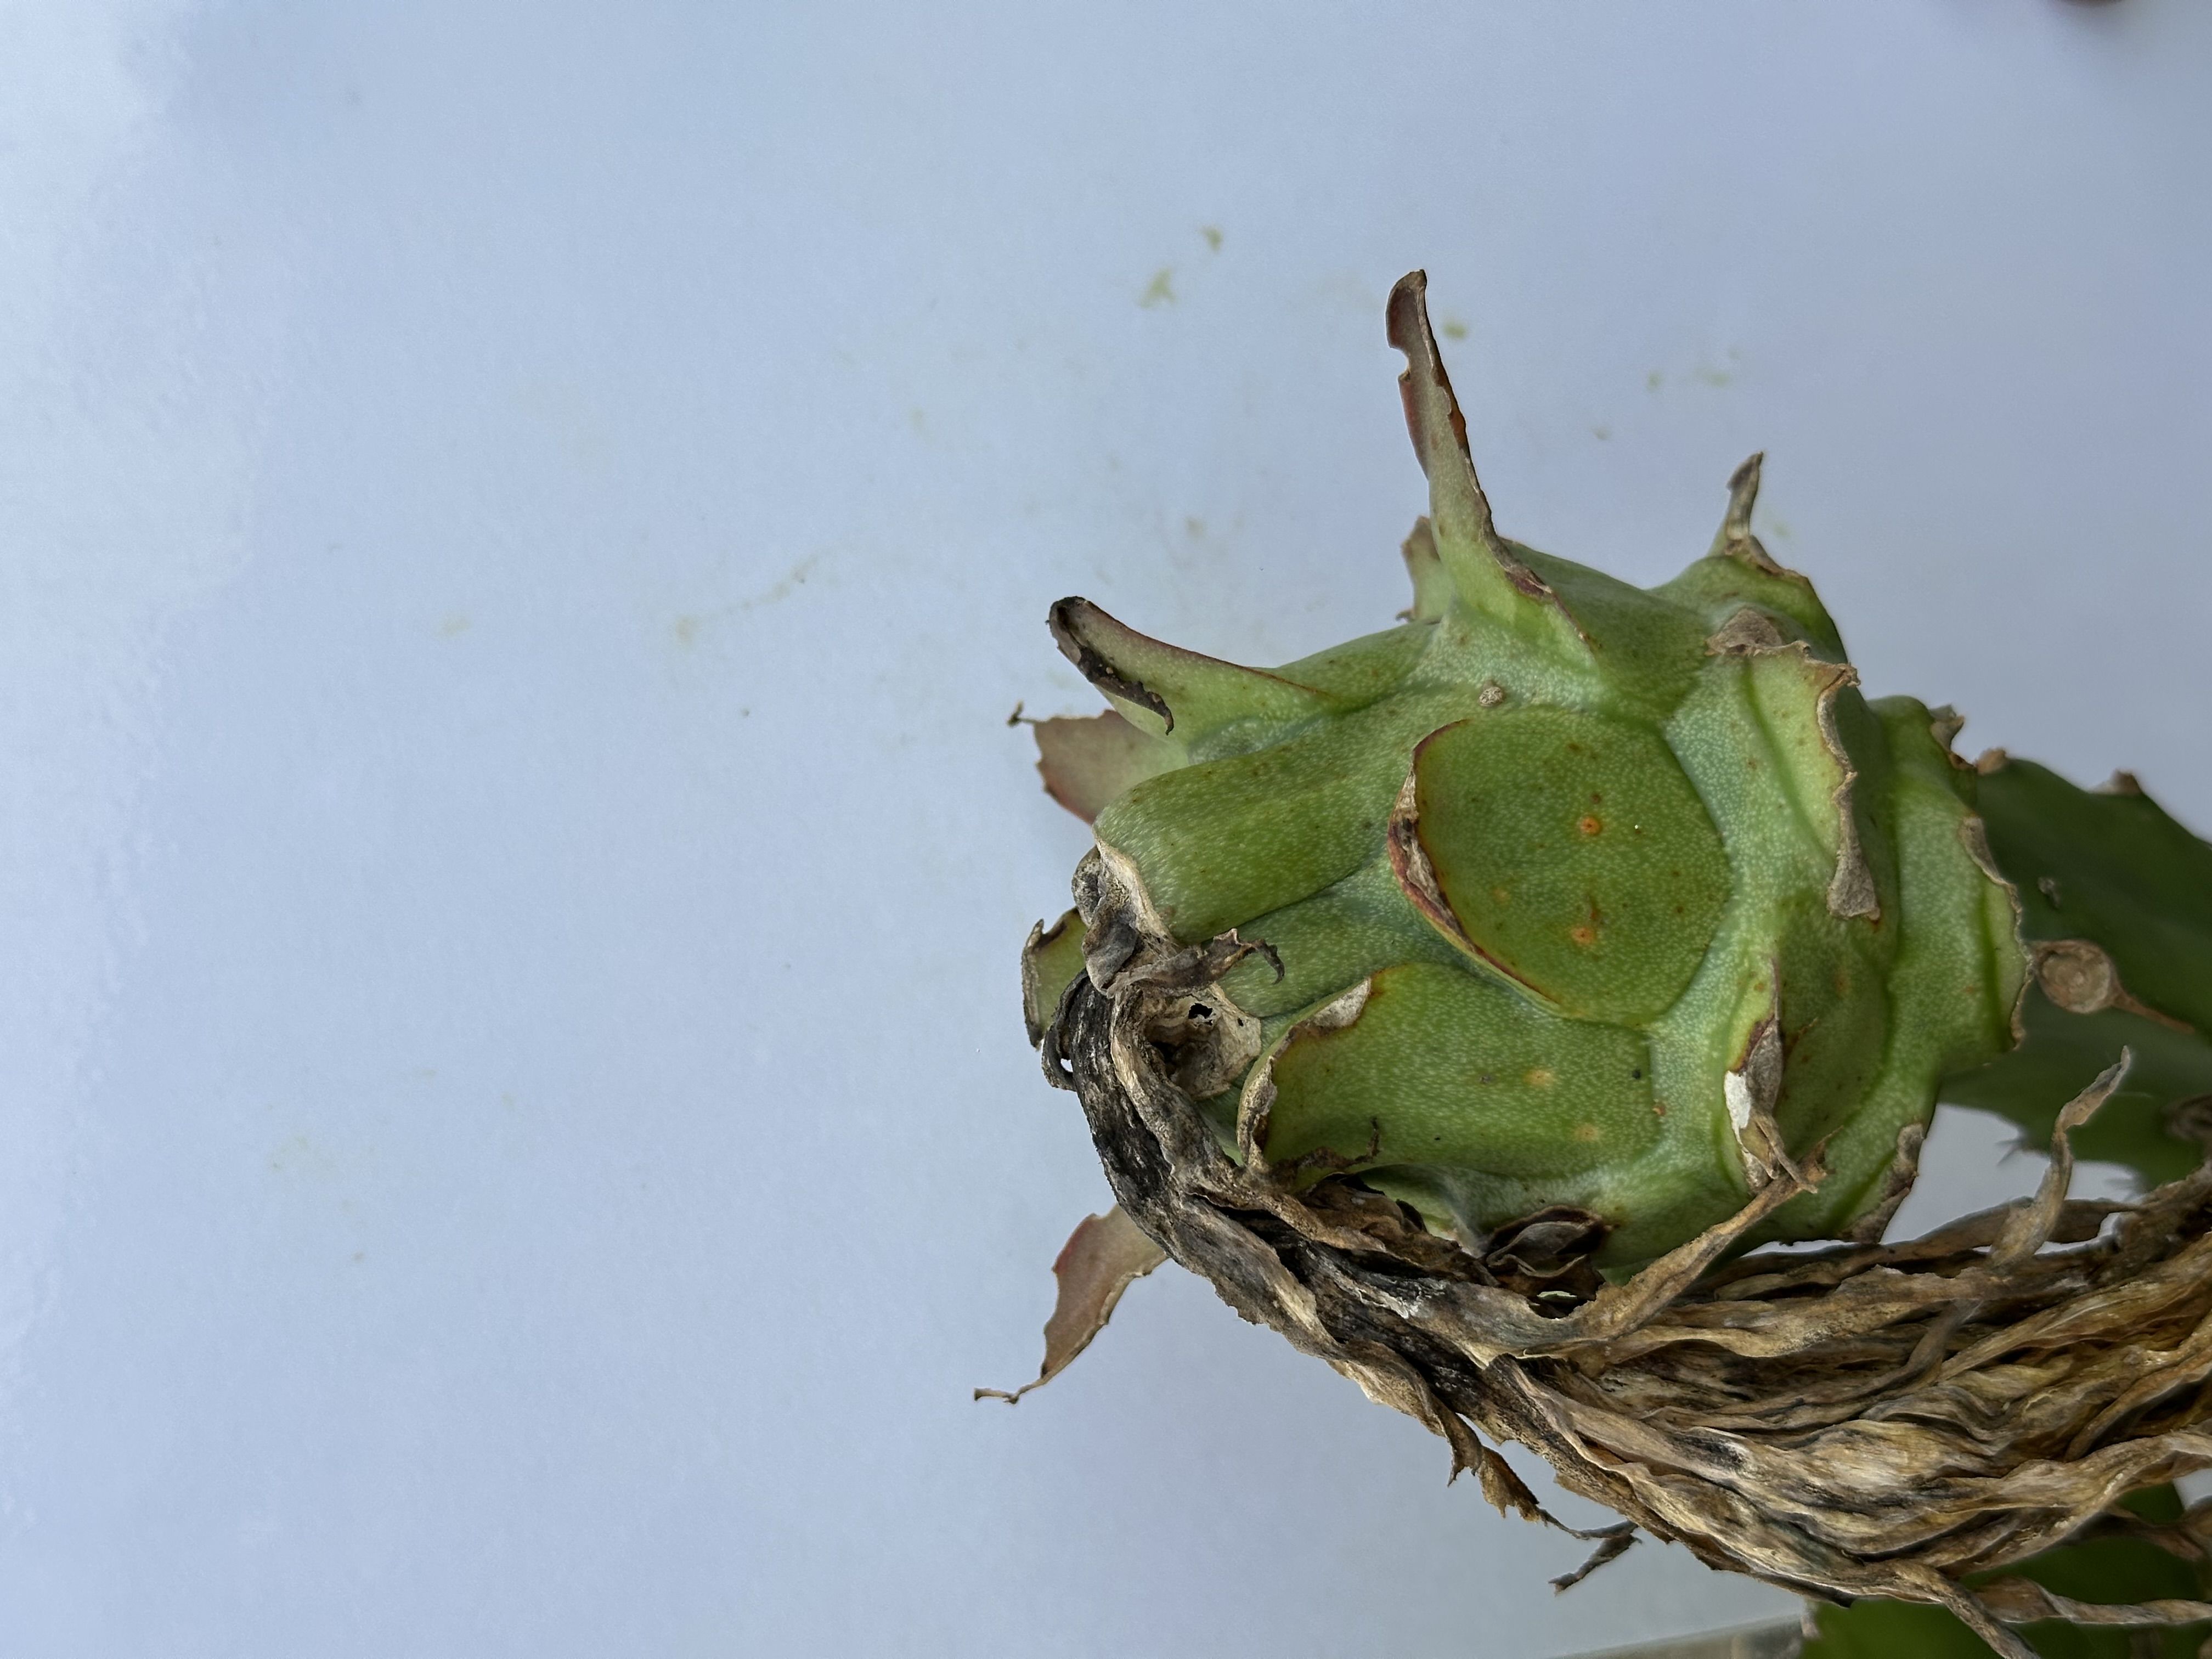
Label: Good fruit